Demetrius I of Bactria

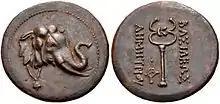

One of Demetrius' "elephant" types represents a rejoicing elephant, depicted on the front on the coin and surrounded by the royal bead-and-reel decoration, and therefore treated on the same level as a King. The elephant, one of the symbols of Buddhism and Gautama Buddha, possibly represents the victory of Buddhism brought about by Demetrius. Alternatively, though, the elephant has been described as a possible symbol of the Indian capital of Taxila (Tarn), or as a symbol of India as a whole.